Mister C's

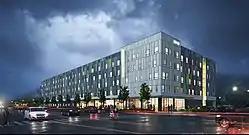

Described as a "required place to visit" in Omaha by the "Fort Worth Star-Telegram", the restaurant was regarded highly for its Italian cuisine and ambiance. Features of the restaurant included holiday lights throughout the main dining area, a 3-D panorama (that now resides at The Durham Museum) featuring local notables and the Piazza di Maria an outdoor Italian themed courtyard. Many items were made available for public purchase before the building would be razed. Mister C's property was purchased by White Lotus Group in 2013. A new five-story, 113,000-square-foot mixed-use building called "30 Metro" now stands in place of the beloved Mister C's restaurant. 30 Metro features 110 affordable apartment units, a Charles Drew health clinic, a T-Mobile and there is still 3,000 square feet of commercial space available.